Ikaho, Gunma

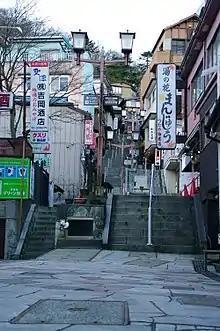
Ikaho Onsen

As of 2003, the town had an estimated population of 3,920 and a density of 175.63 persons per km. The total area was 22.32 km.